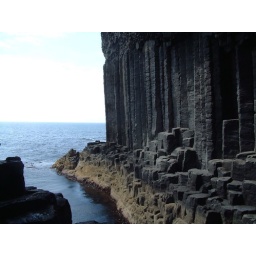
Let the water under the sky be gathered to one place, and let dry ground appear.